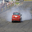
Label: automobile